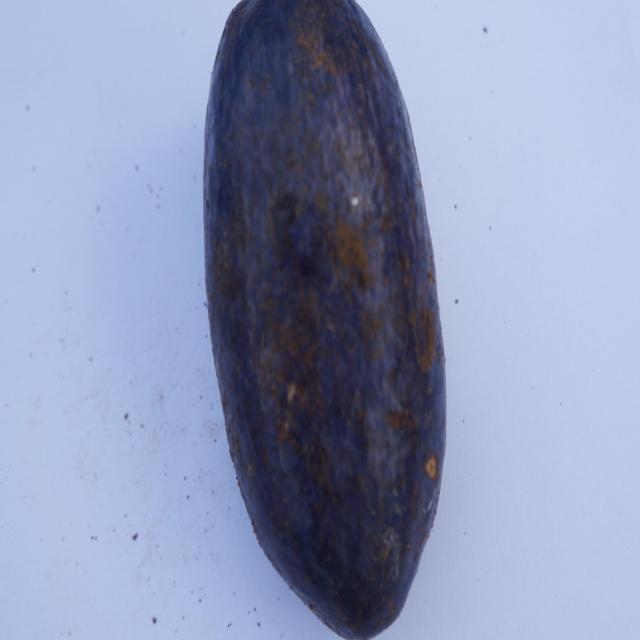
Plum grade: unaffected